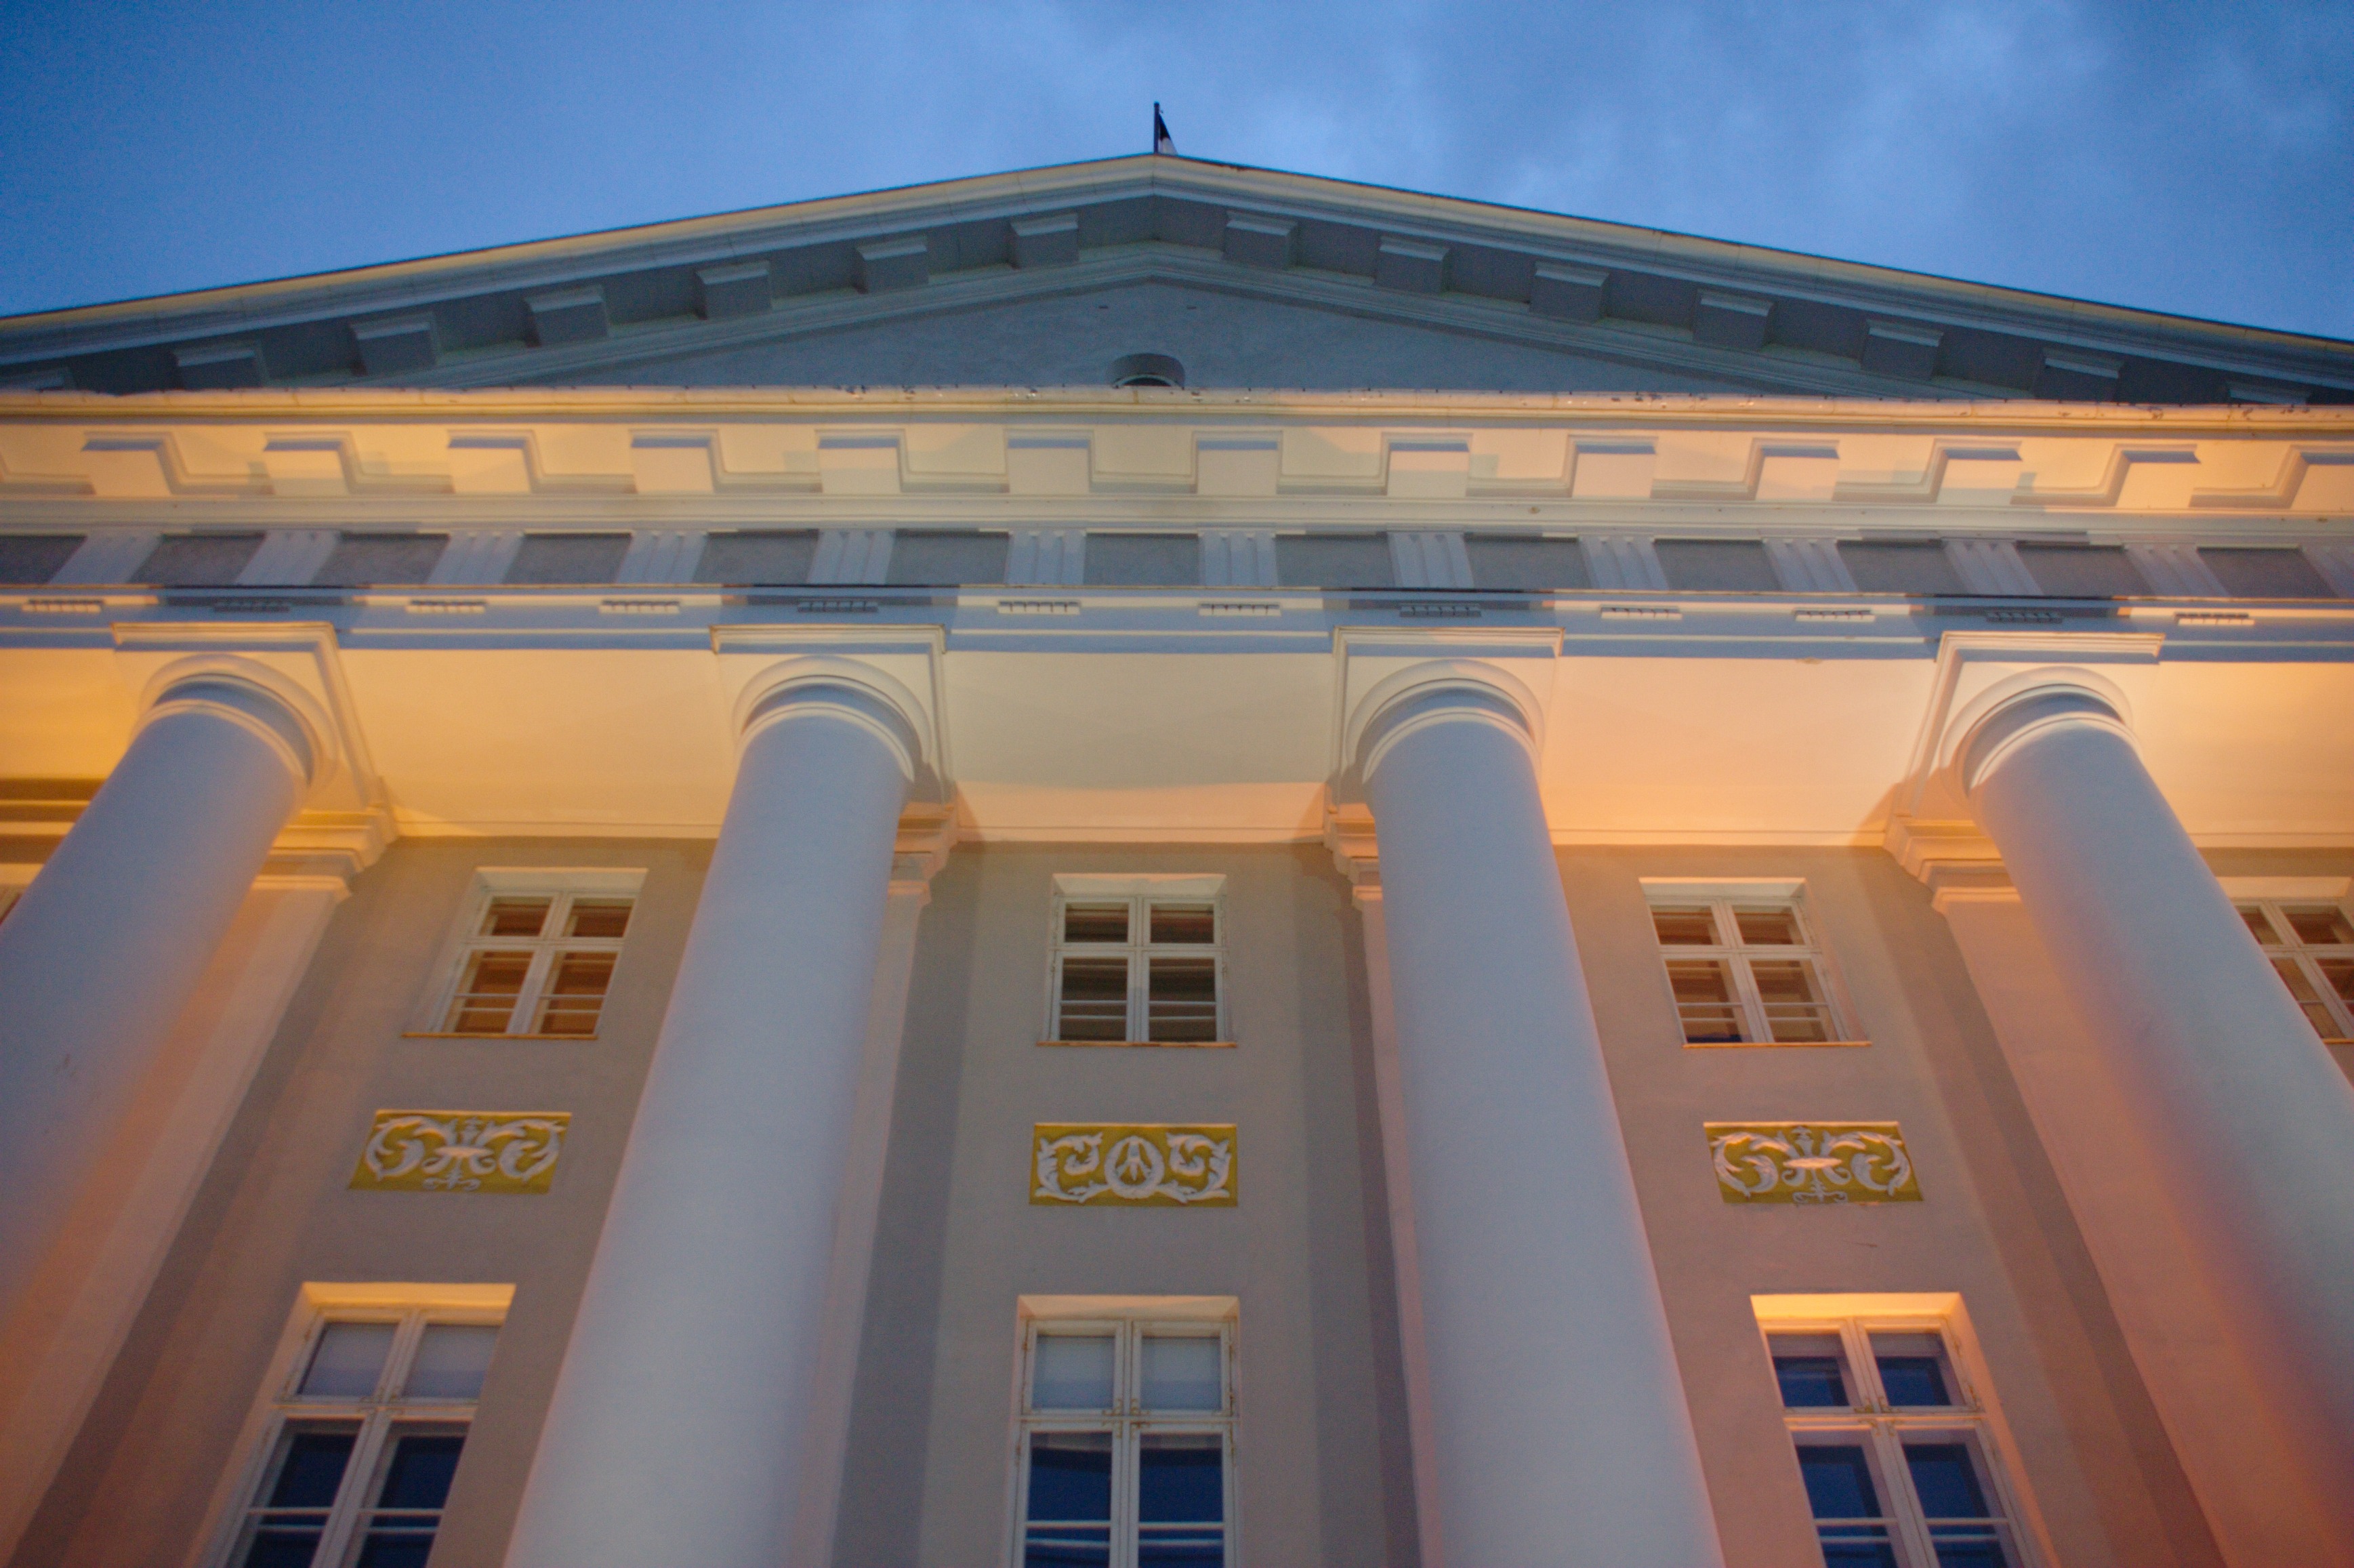
architecture, structure, evening, twilight, landmark, facade, stadium, university, estonia, daylighting, sport venue, tartu